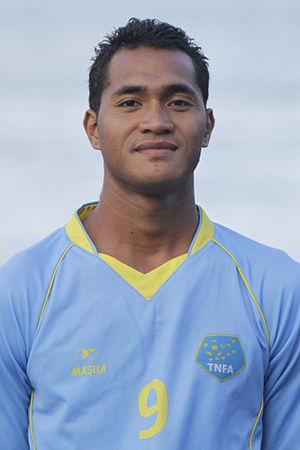
L’équipe des Tuvalu de football est une sélection des meilleurs footballeurs tuvaluans contrôlée par la Tuvalu National Football Association qui est un membre associé de l'OFC mais pas de la FIFA. Elle ne participe donc pas aux grands tournois internationaux, à l'exception des Jeux du Pacifique. Le sélectionneur actuel est l'ancien international tuvaluan Mati Fusi.